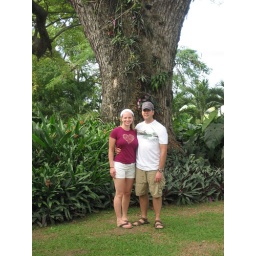
the 350 year old salmon tree in St. Kitts